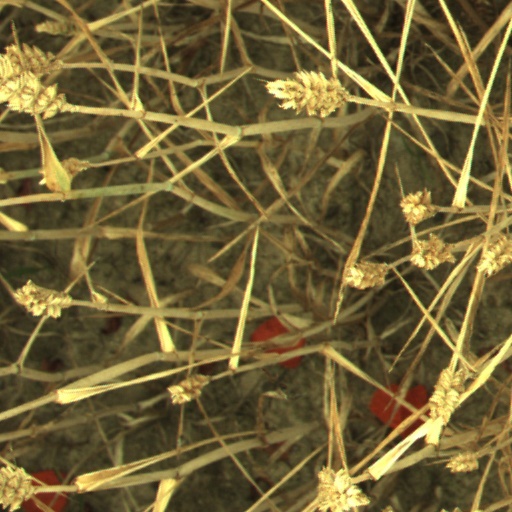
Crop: wheat